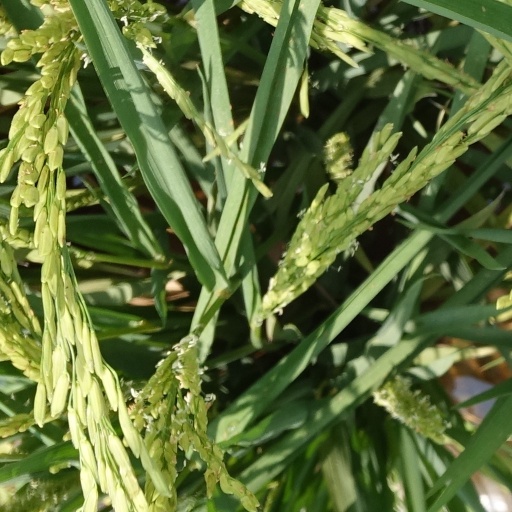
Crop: rice